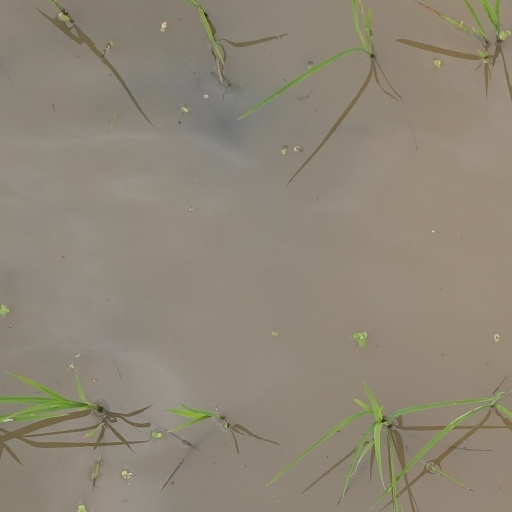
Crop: rice